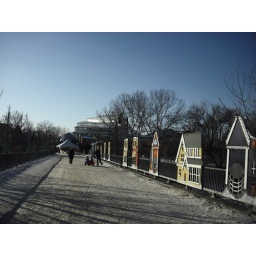
The bridge over the bow river to the zoo island